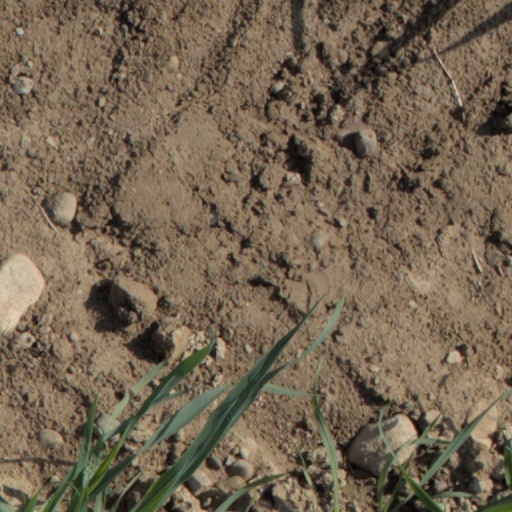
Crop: wheat